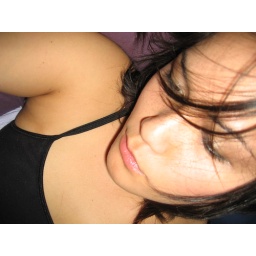
girl in bed 022606